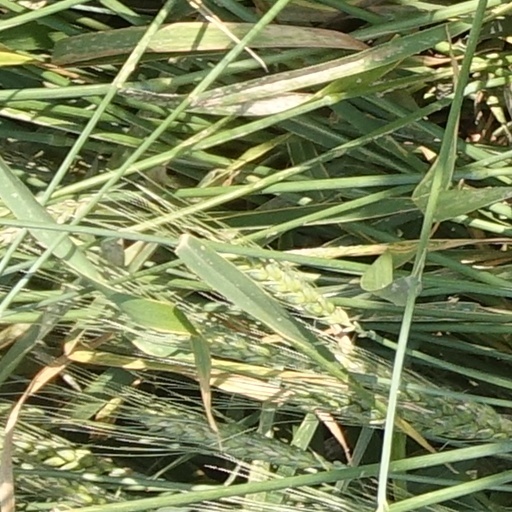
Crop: wheat